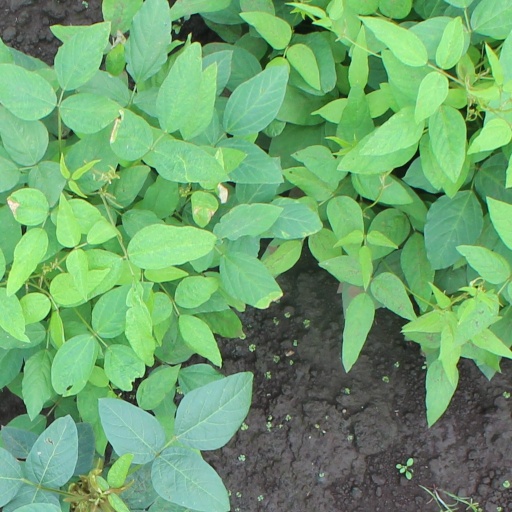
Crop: soybean